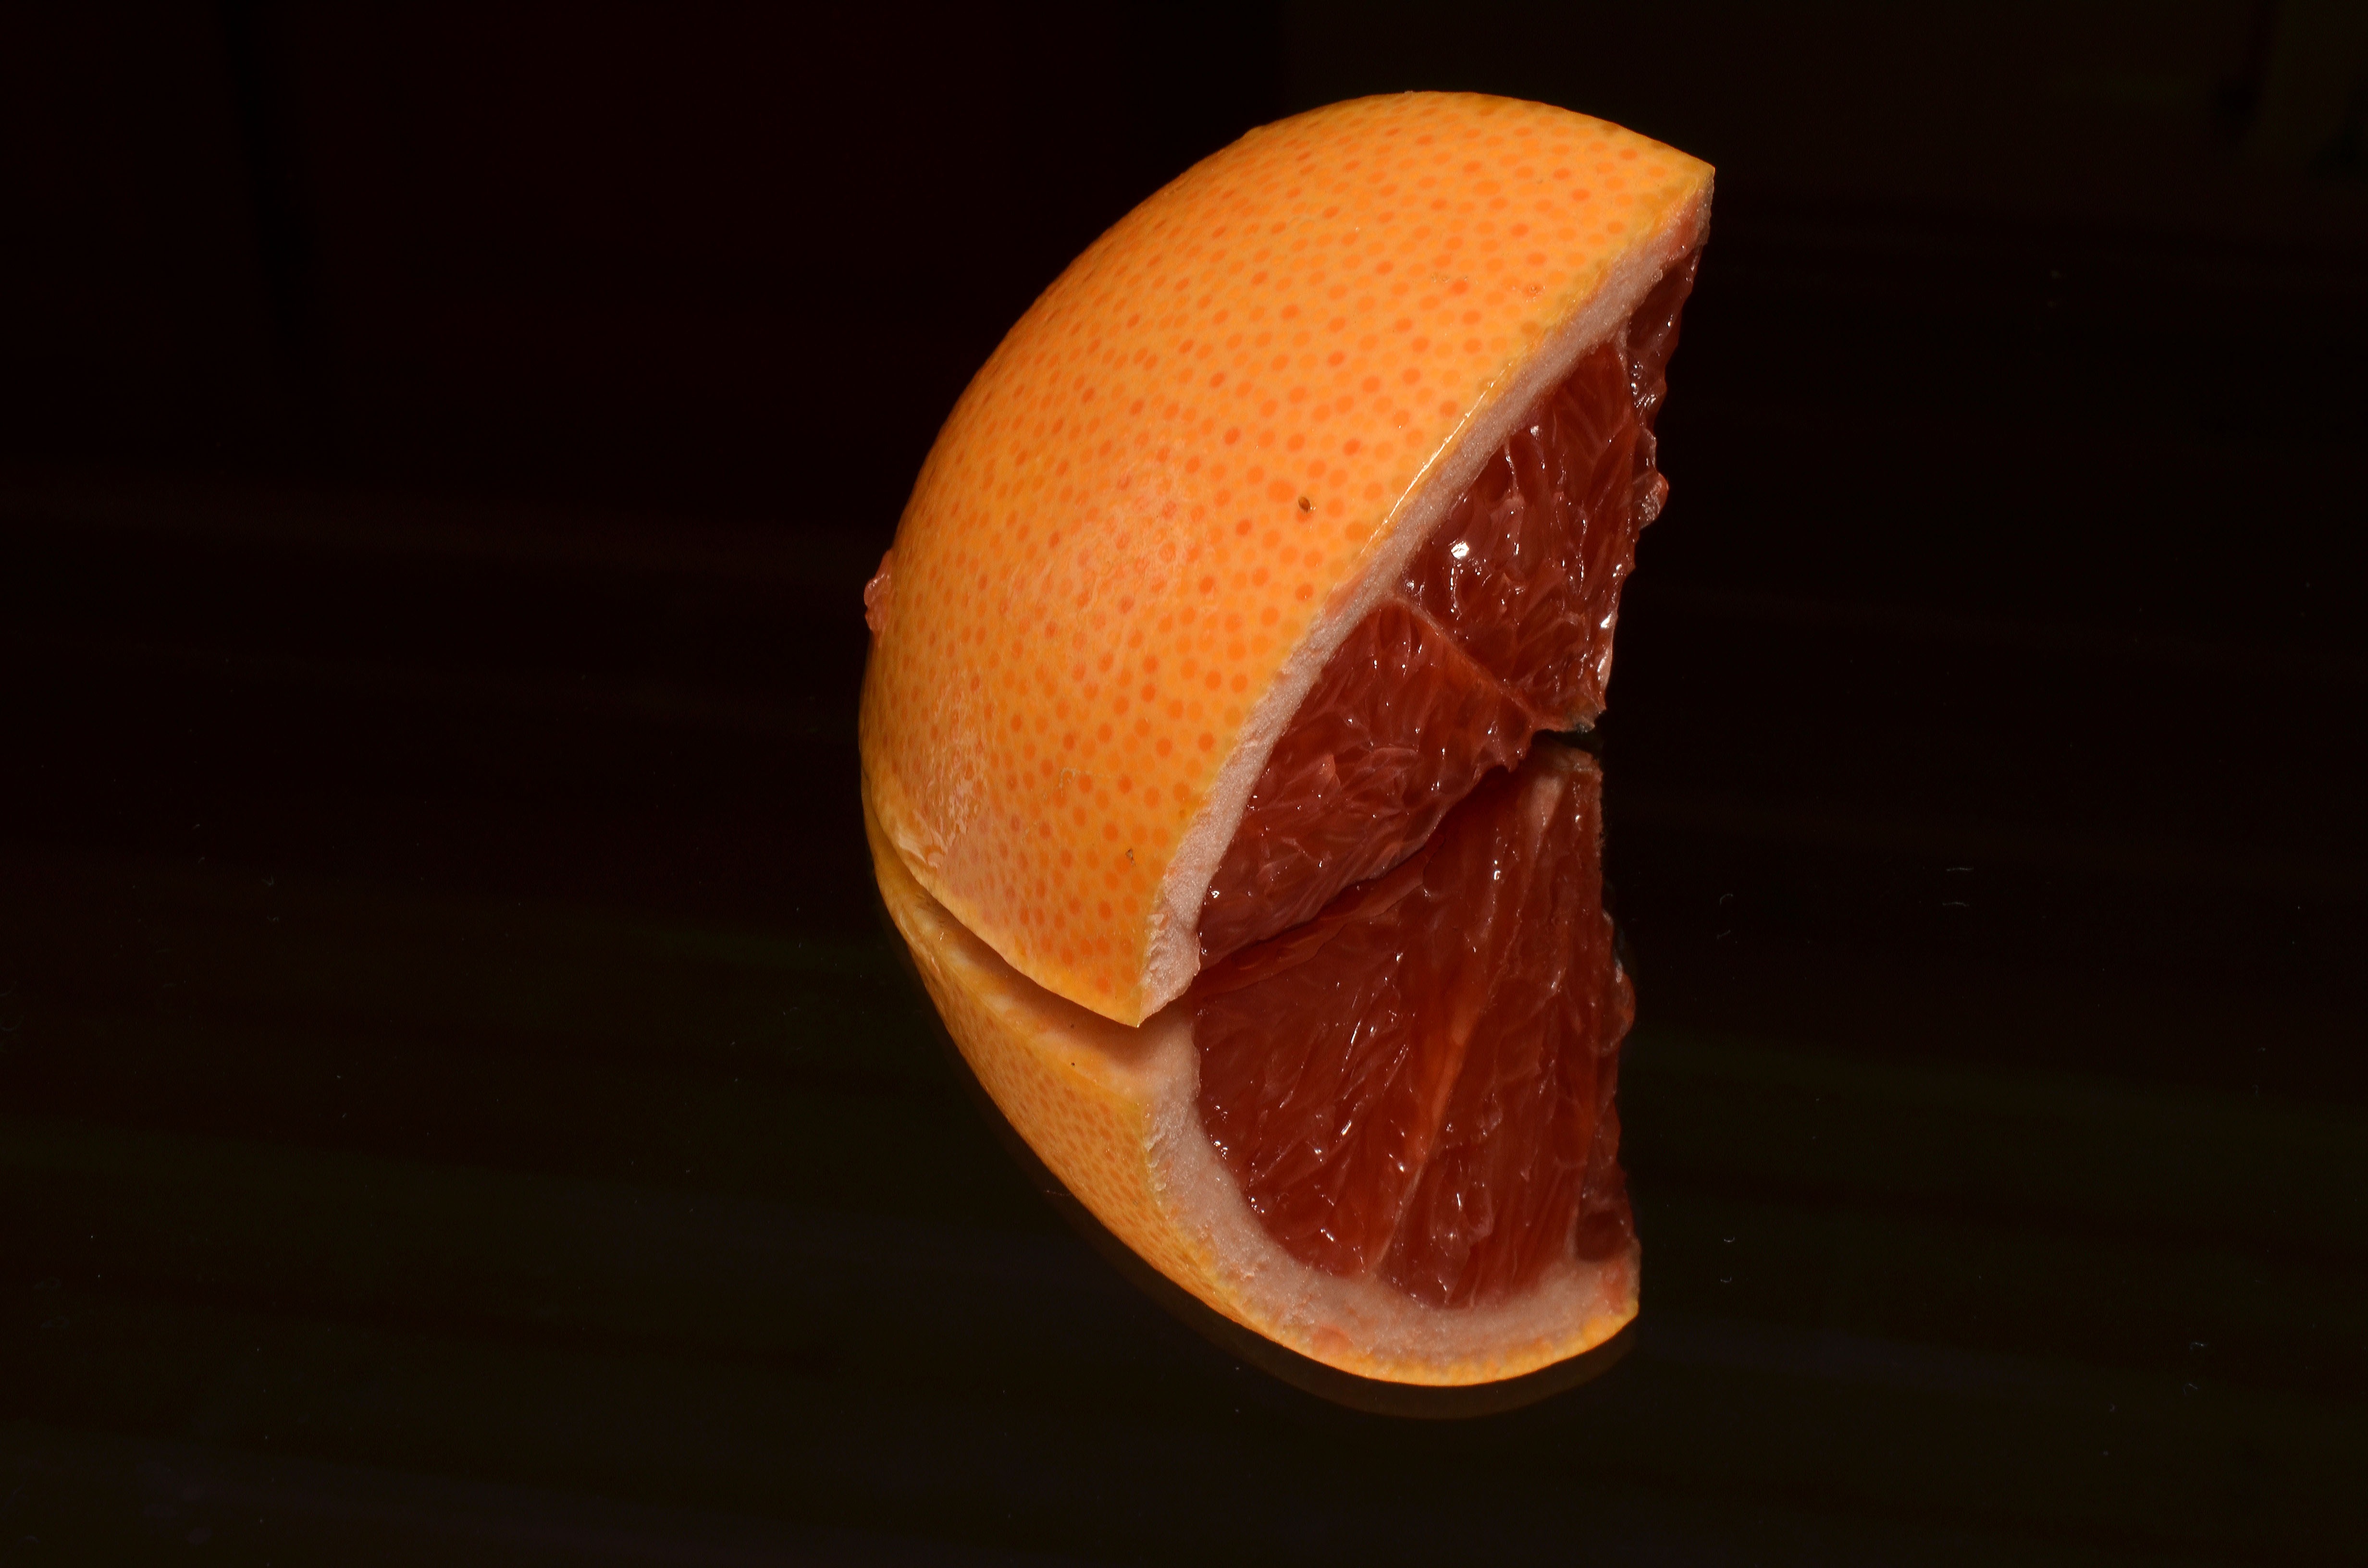
plant, fruit, flower, orange, food, red, produce, yellow, grapefruit, close up, mirror, clementine, citrus, macro photography, shared, flowering plant, land plant